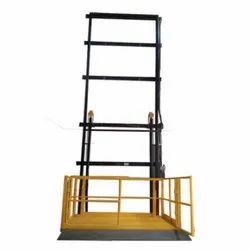
Label: Manual_Stationary_Stacker